Economy of Switzerland

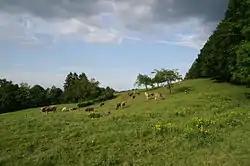
Swiss free-range cattle

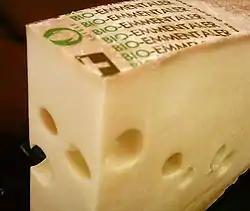
Emmentaler cheese. While some Swiss types are AOP restricted, generic Emmentaler is produced around the world.

Switzerland is highly protective of its agricultural industry. High tariffs and extensive domestic subsidisations encourage domestic production, which currently produces about 60% of the food consumed in the country. Cheeses and dairy are emblematic products of Swiss agriculture. Wine is another.